Ralph Horween

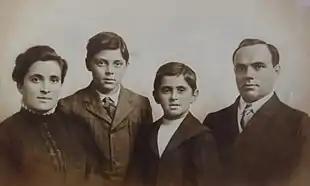
Horween (second from left) with his parents and brother Arnold

Horween's Jewish parents, Isidore and Rose (Rabinoff), immigrated to Chicago from Ukraine in the Russian Empire in 1892. His family changed its name during his youth to Horween from its original name, which was either Horwitz or Horowitz.